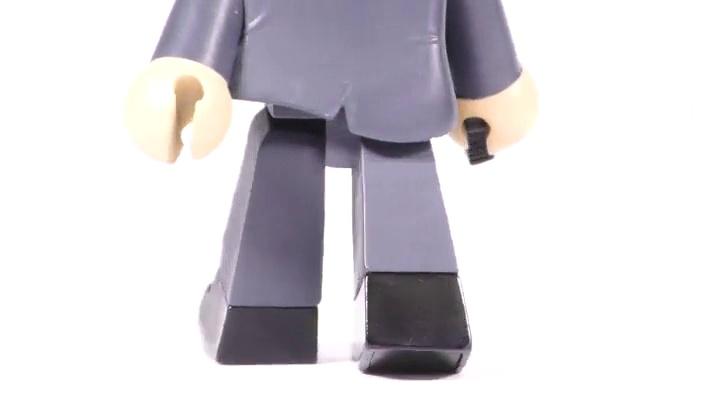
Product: DIAMOND SELECT TOYS John Wick Vinimate
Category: Toys & Games | Novelty & Gag Toys
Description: Collect John Wick Walking pose with pistol and viggo tarasov with Switchblade.
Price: $9.99
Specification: ProductDimensions:4x1.5x1inches|ItemWeight:6.1ounces|ShippingWeight:6.1ounces(Viewshippingratesandpolicies)|ASIN:B07JGLC3HR|Itemmodelnumber:OCT182231|Manufacturerrecommendedage:15yearsandup